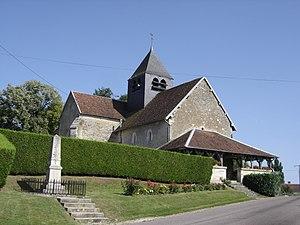
église Saint-Pierre et Saint-Paul de Vauchonvilliers - Aube - France
L'église Saint-Pierre-et-Saint-Paul est une église située à Vauchonvilliers, en France.
Cet article recense les monuments historiques de l'Aube, en France.
Vauchonvilliers est une commune française, située dans le département de l'Aube en région Grand Est.